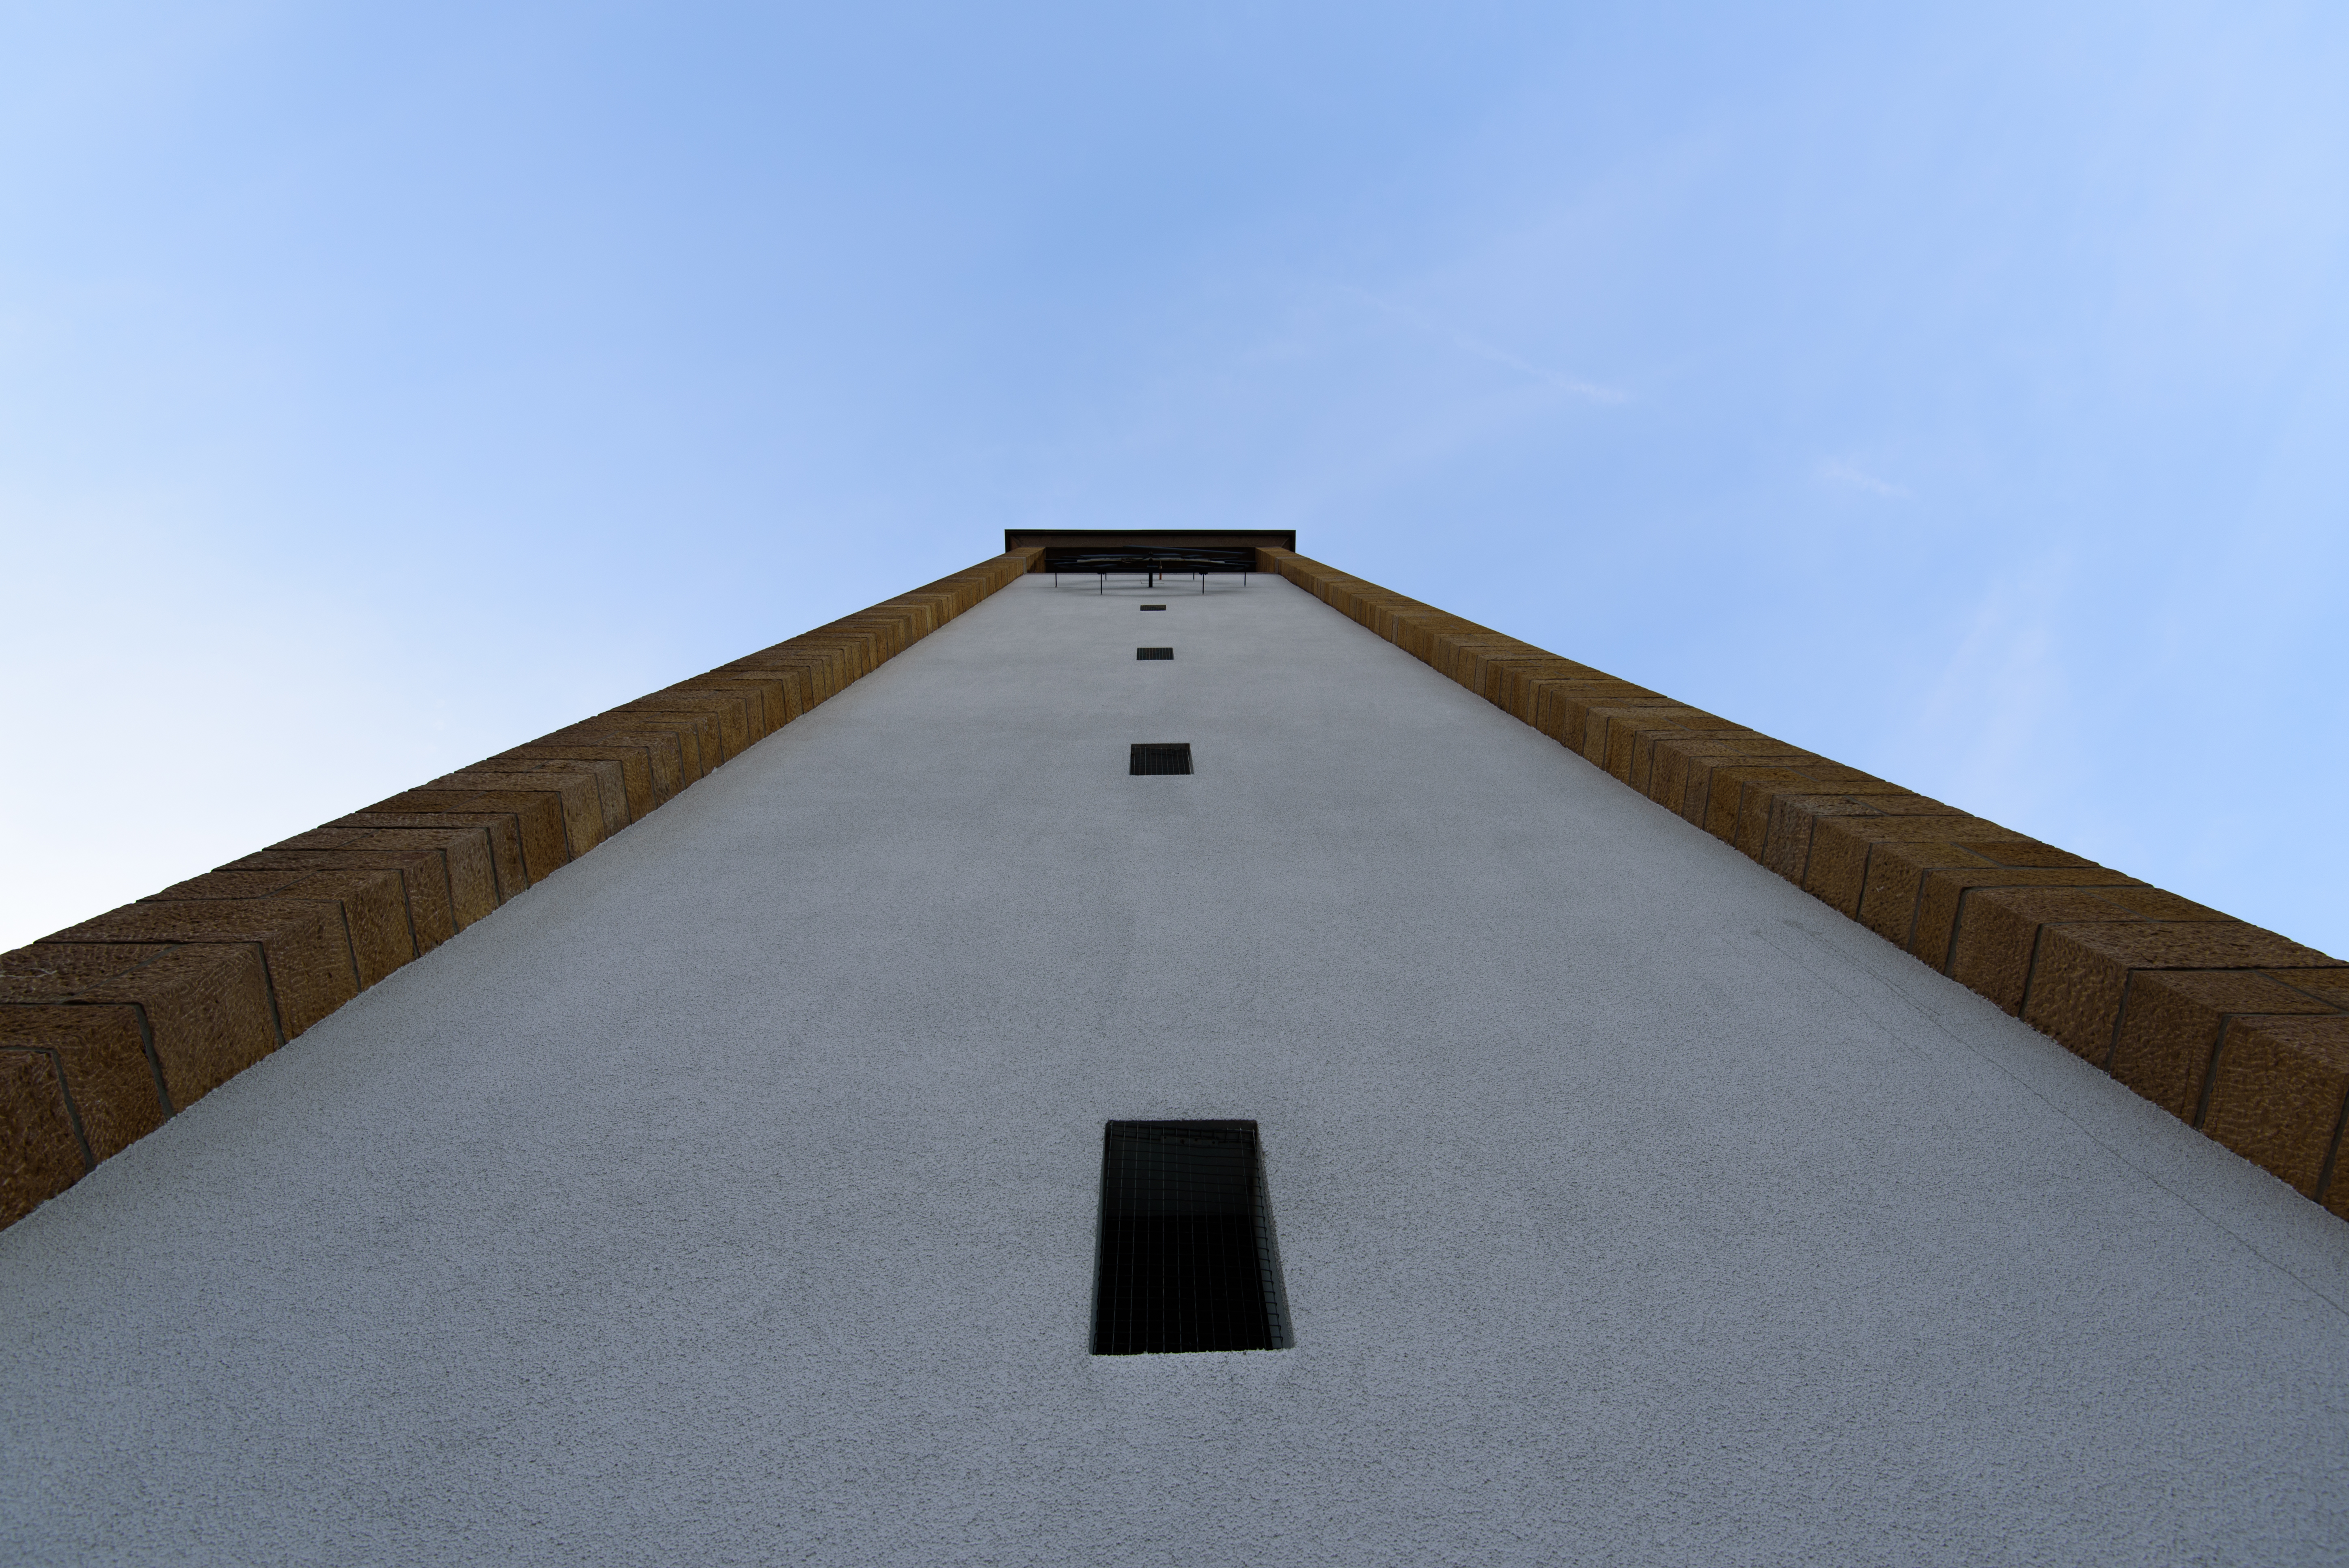
sand, wing, light, architecture, sky, wood, street, perspective, roof, building, urban, wall, line, concrete, daylight, shape, worm's eye view, atmosphere of earth, outdoor structure, stucture